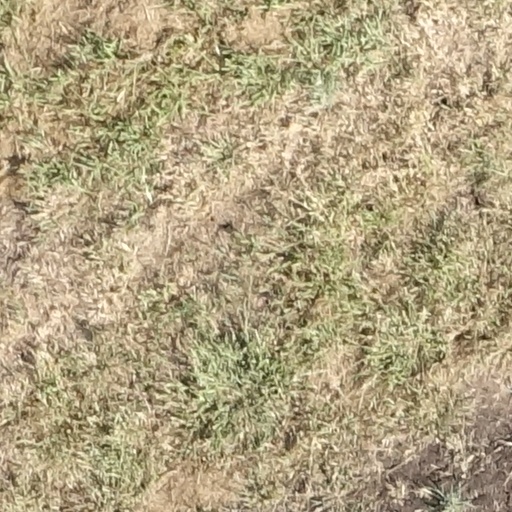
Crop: sorghum